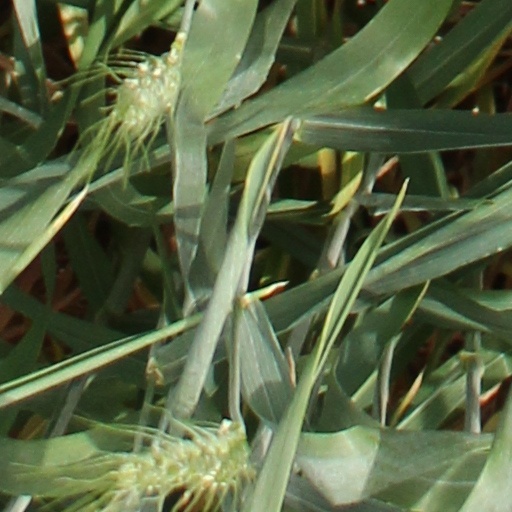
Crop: wheat